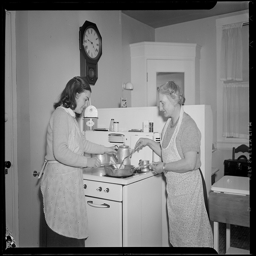
Two women are cooking in an old fashioned kitchen.
Two women are cooking at the pan on a stove.
Two people in a kitchen cooking over a stove.
Two women prepare food in an old-fashioned kitchen.
looks like two women in the nineteen fifties cooking